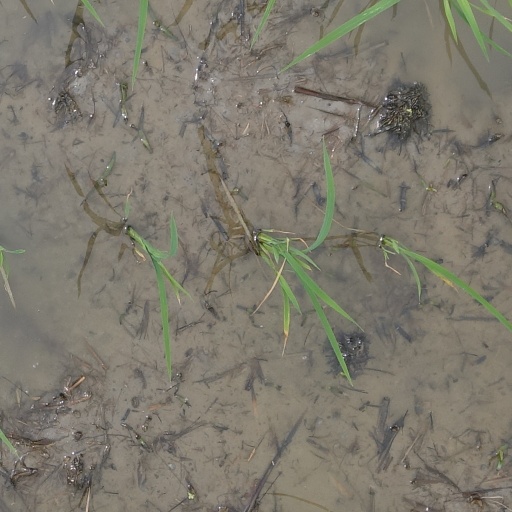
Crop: rice